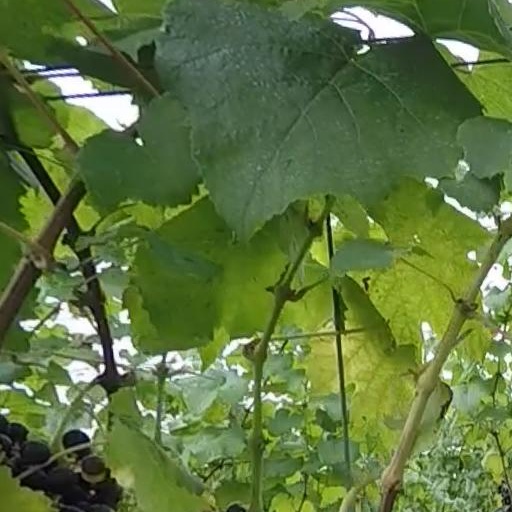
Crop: grape